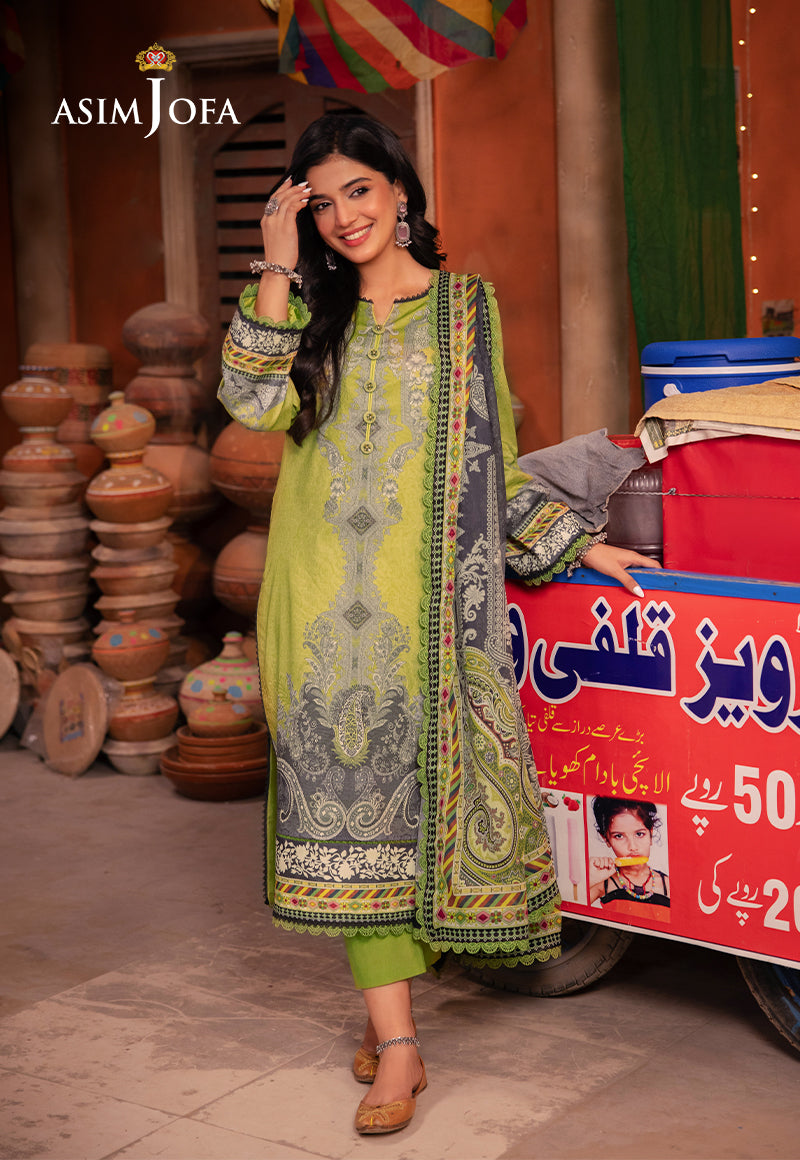
green multi embroidered suit by asim j